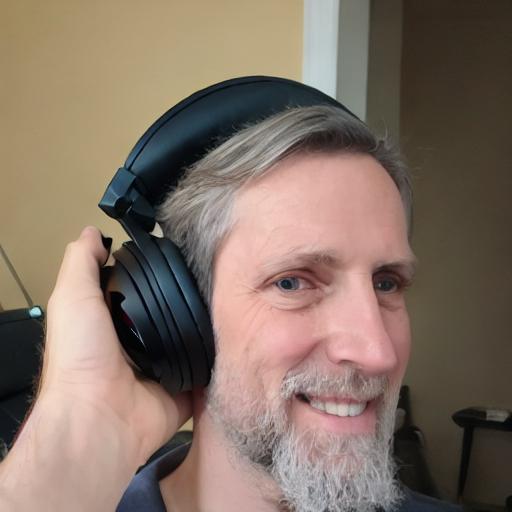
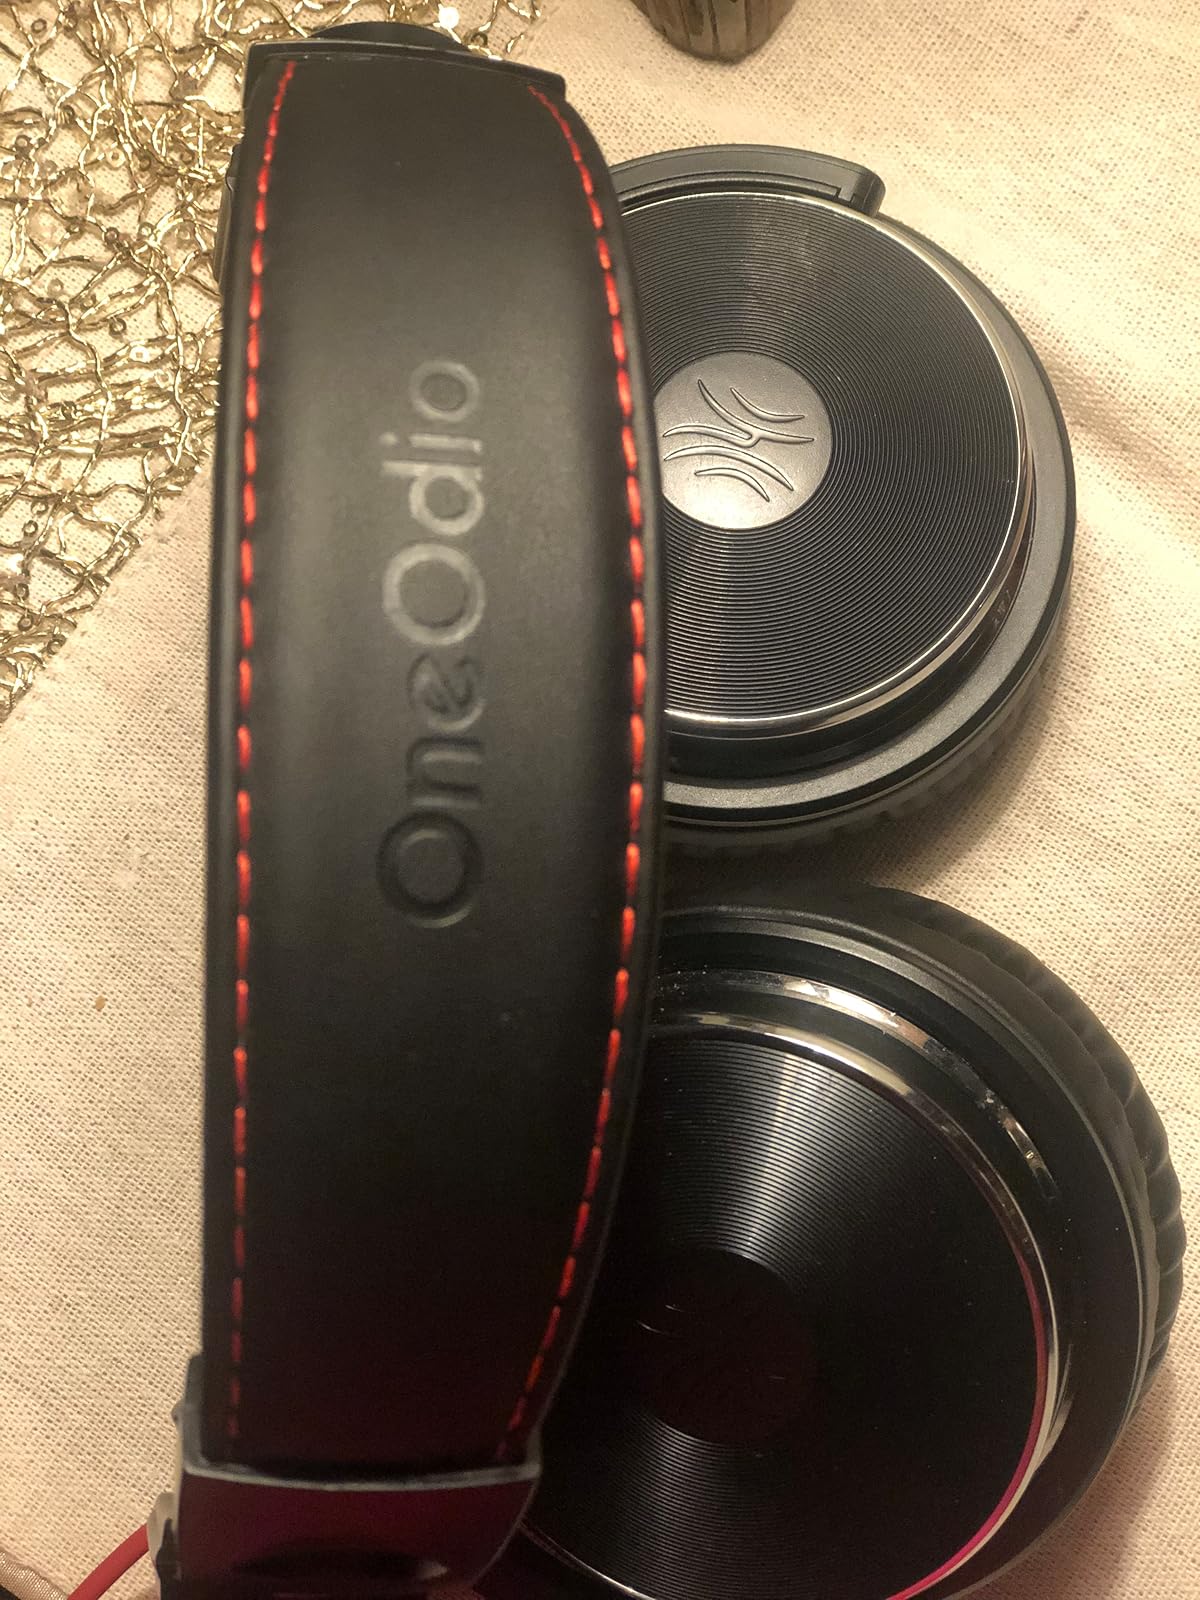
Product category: headphones
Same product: no